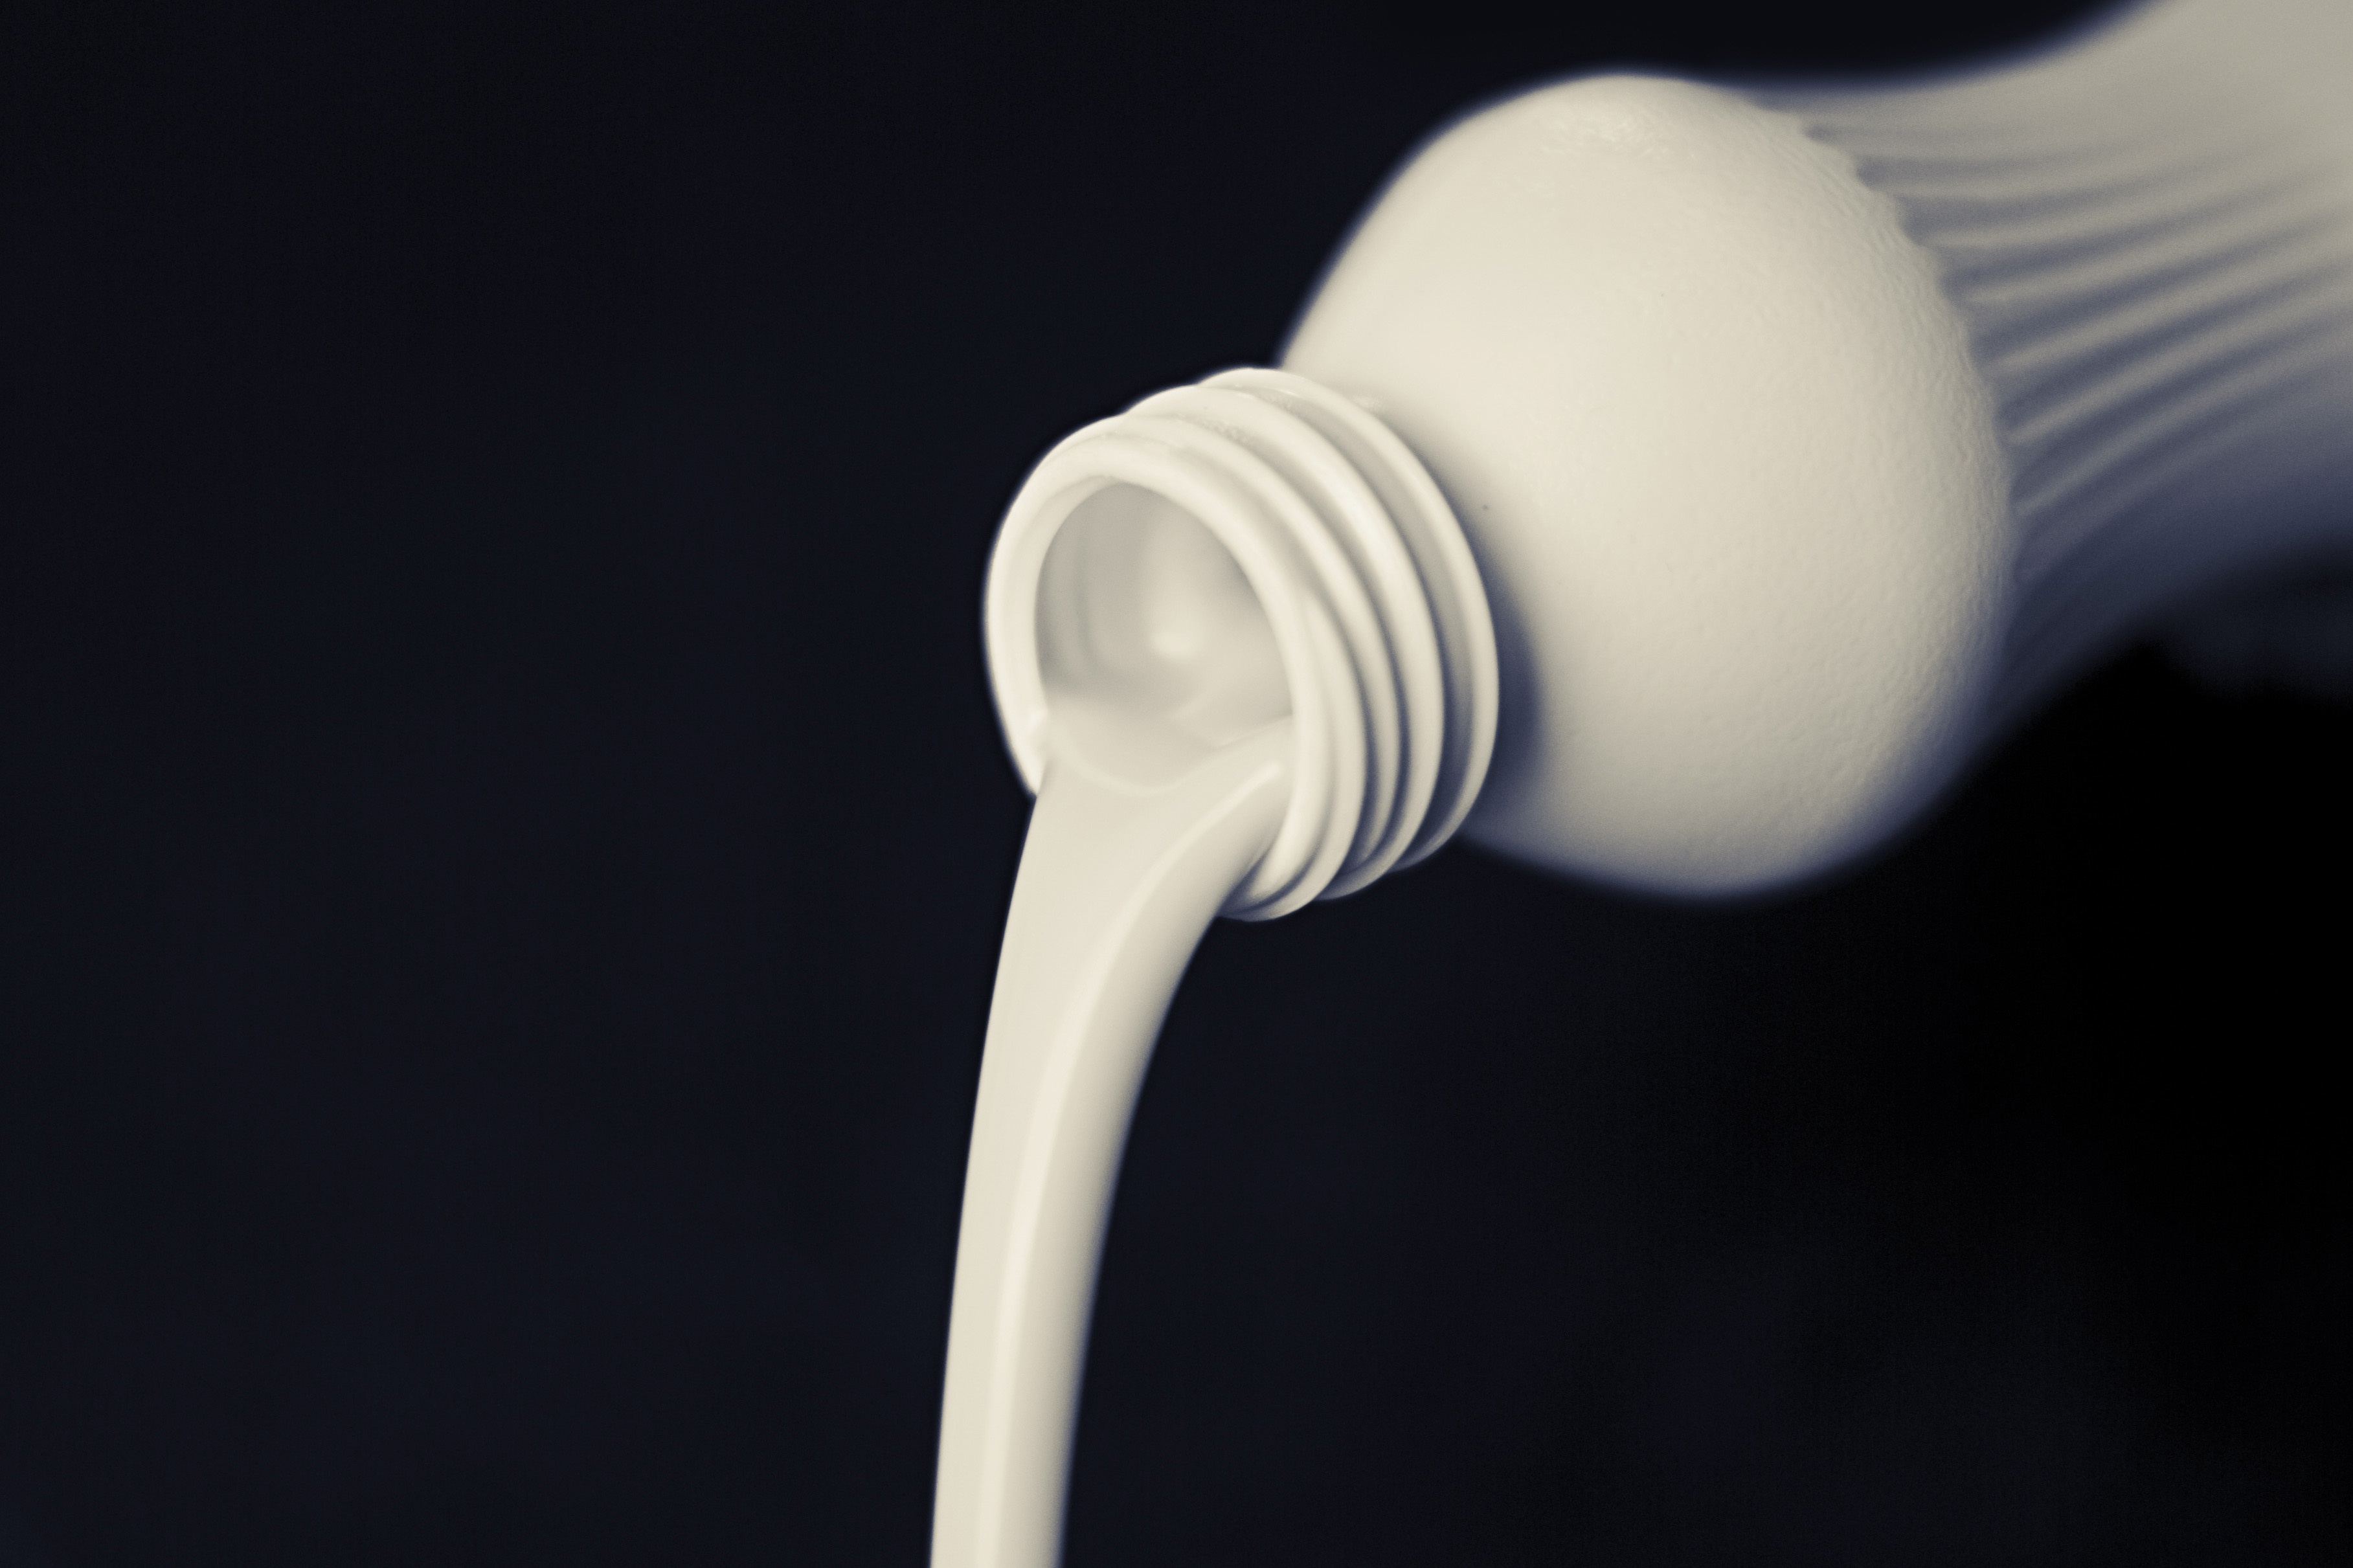
product, water, technology, ear